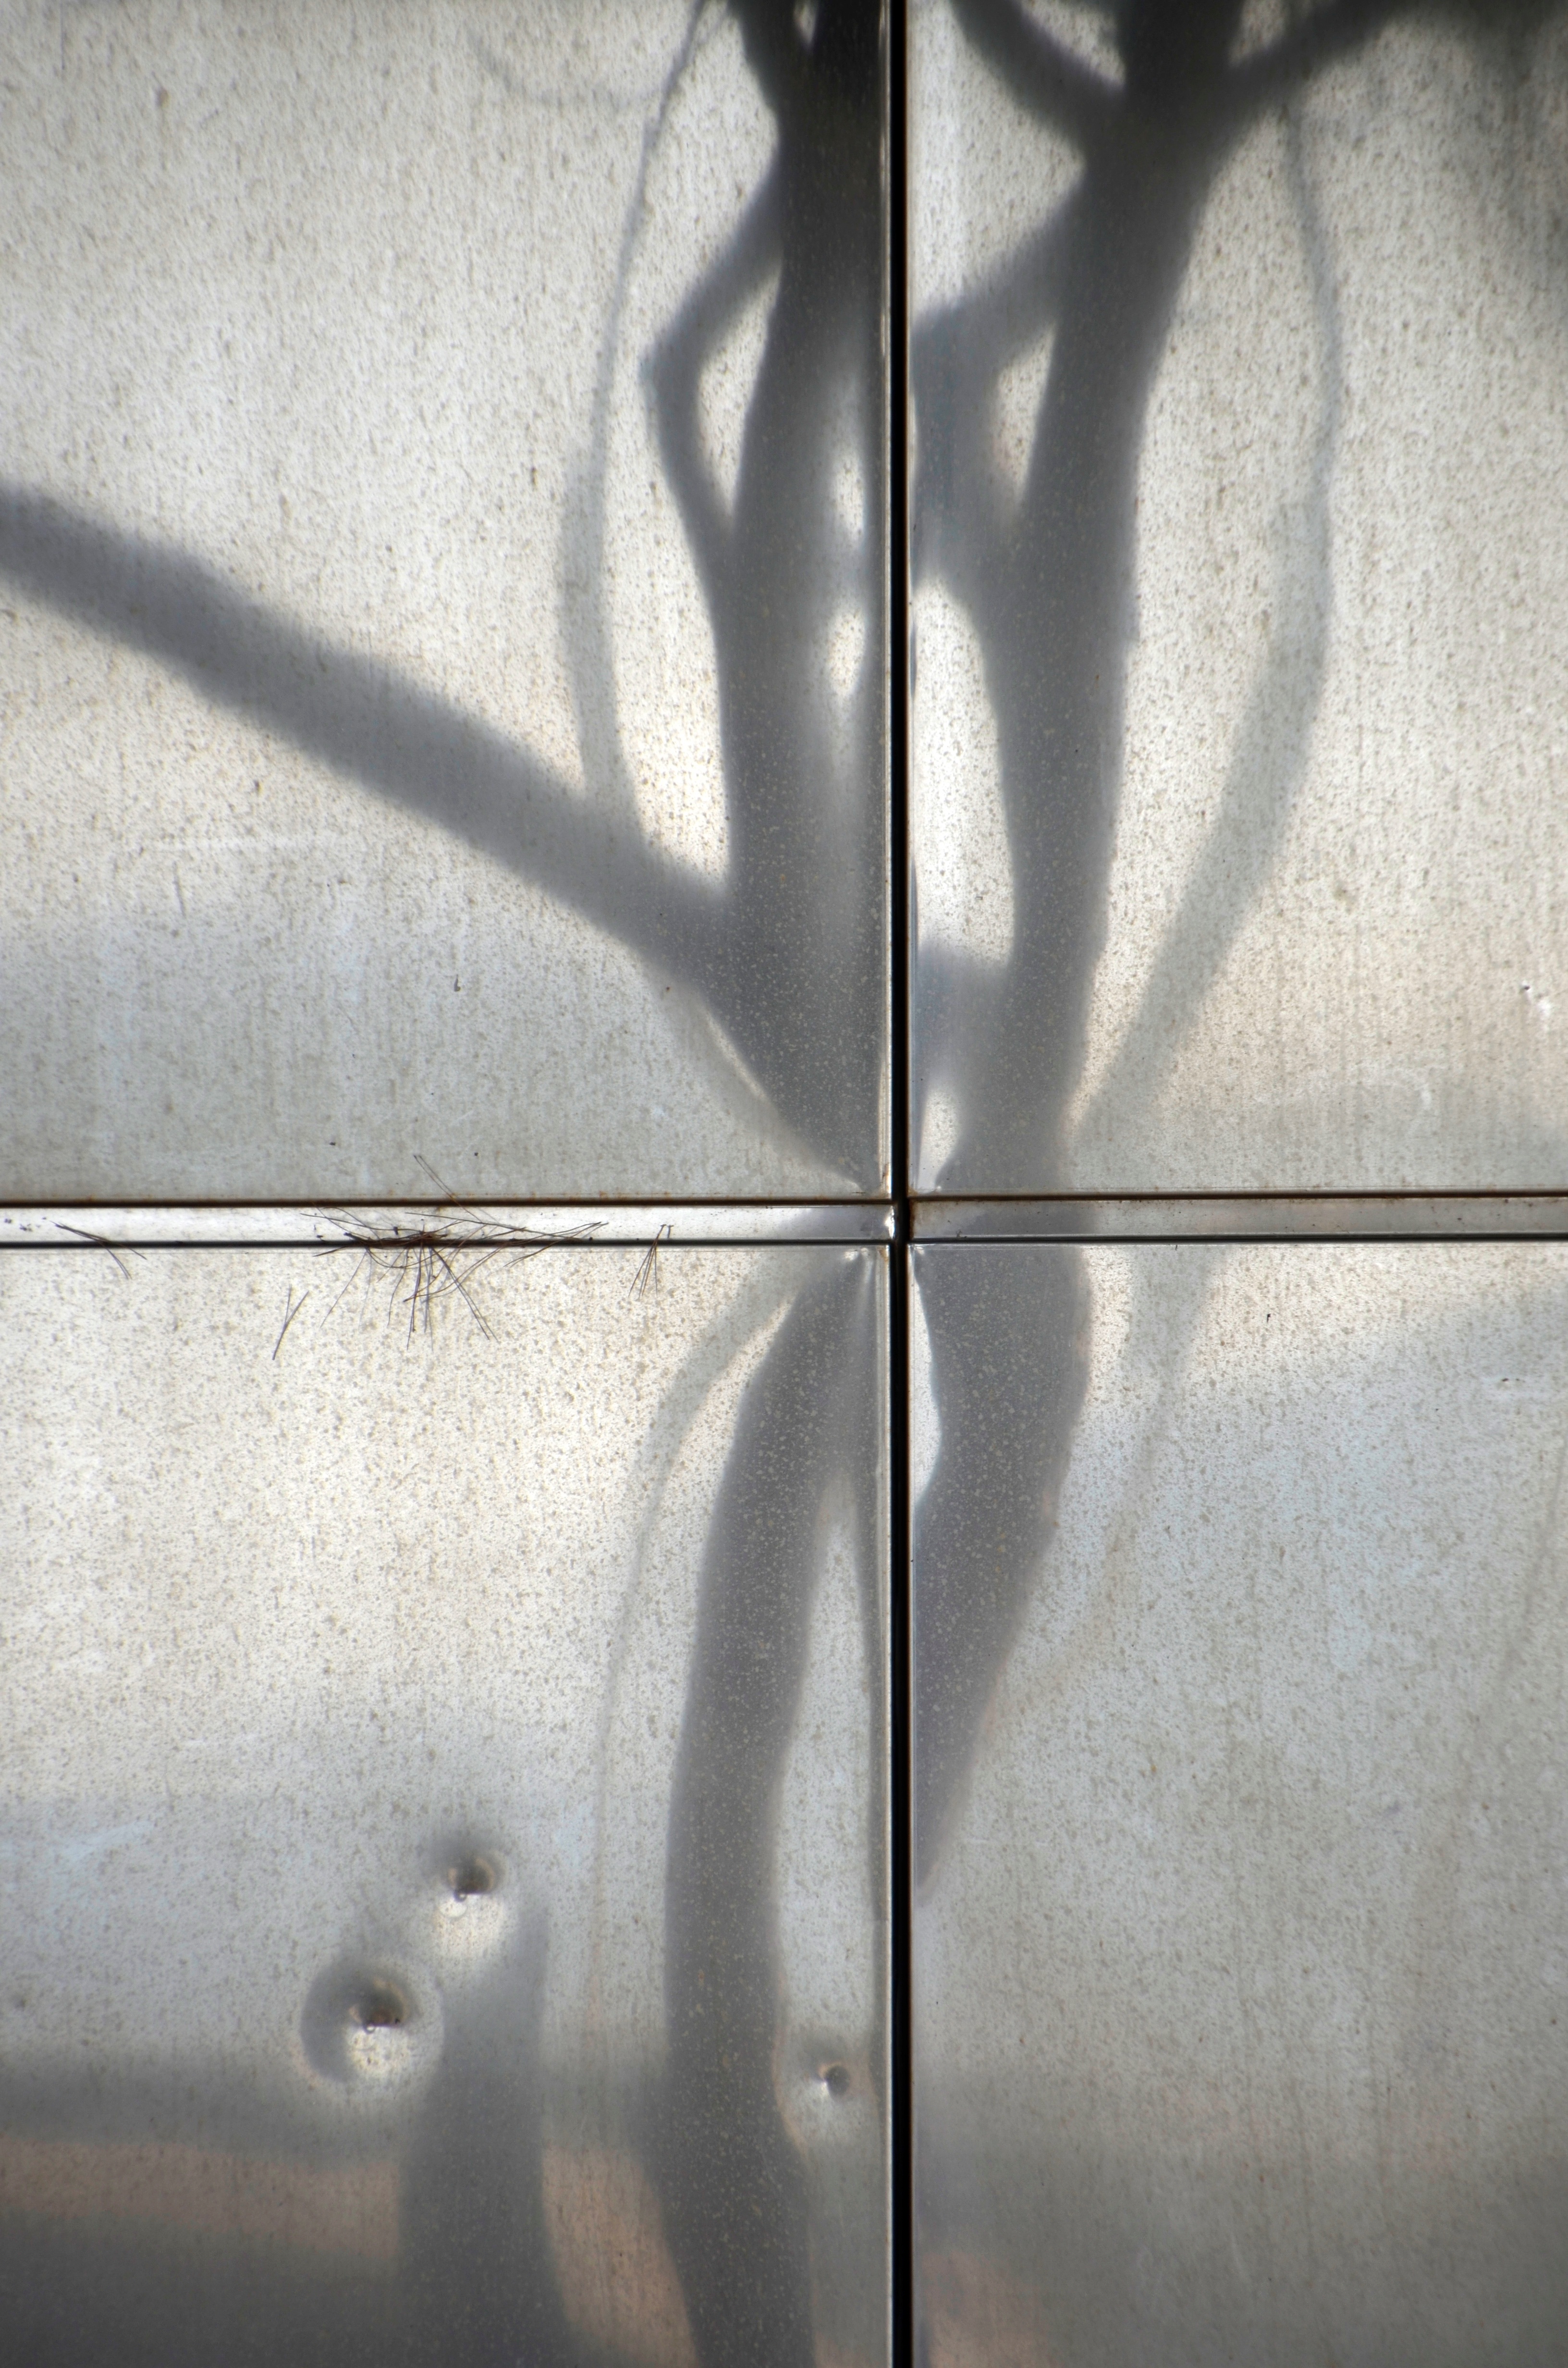
light, white, texture, floor, window, glass, wall, line, metal, darkness, black, monochrome, lighting, material, shape